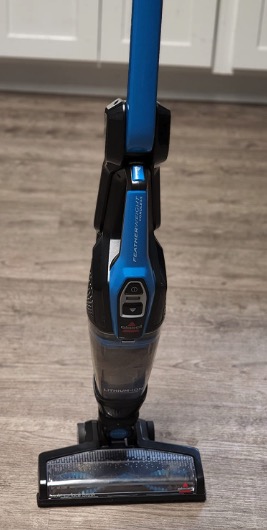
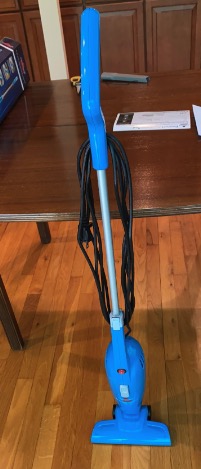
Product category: items_vacuum
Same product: no